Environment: real
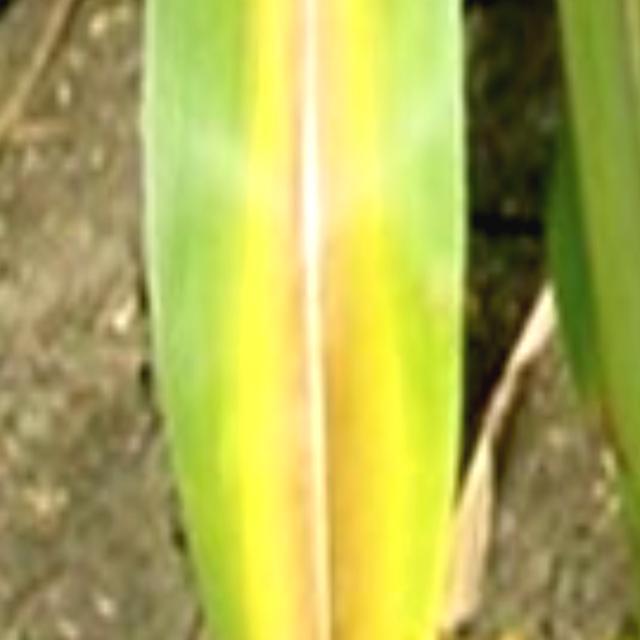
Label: nitrogen_deficiency